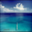
Label: sea